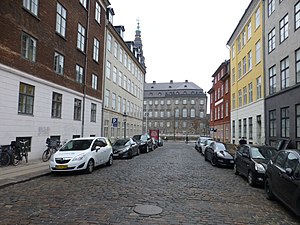
Boldhusgade
Boldhusgade.
Boldhusgade er en kort brolagt gade i Indre By i København. Den går fra Ved Stranden i sydvest til Admiralgade i nordøst, hvorfra den fortsætter som Laksegade.